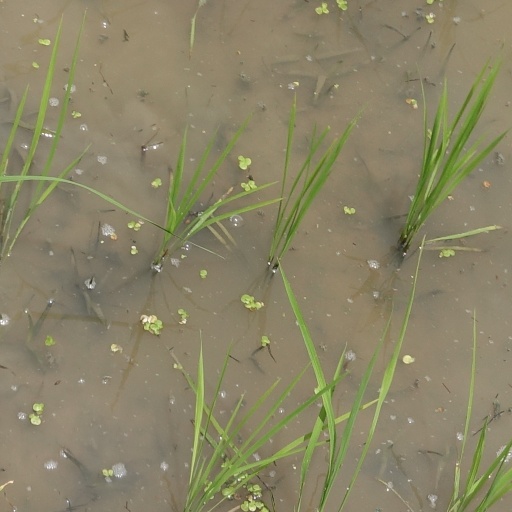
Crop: rice